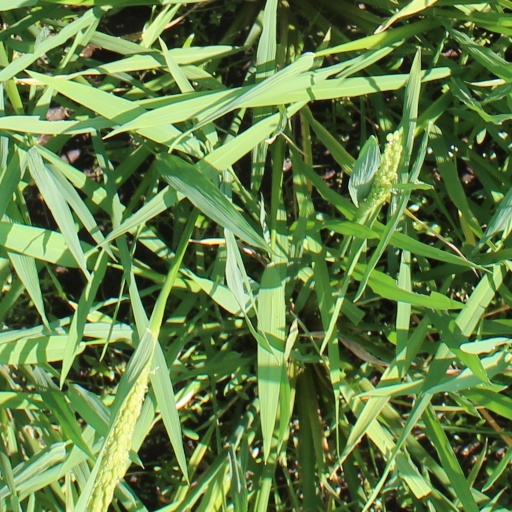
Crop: rice